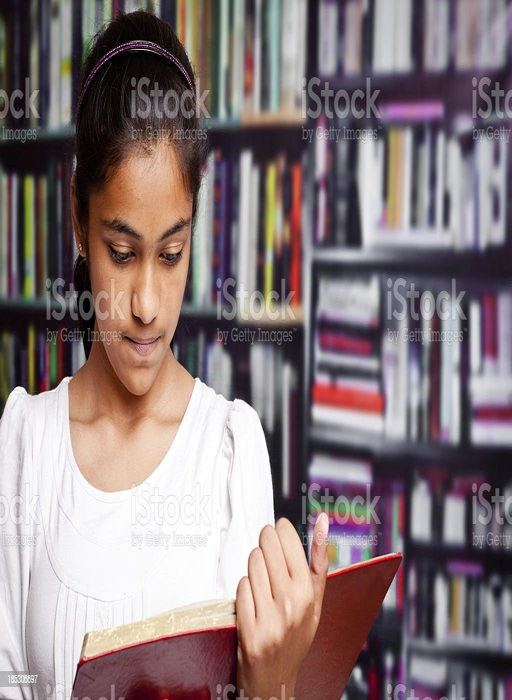
person studying in a library with bookshelf royalty - free